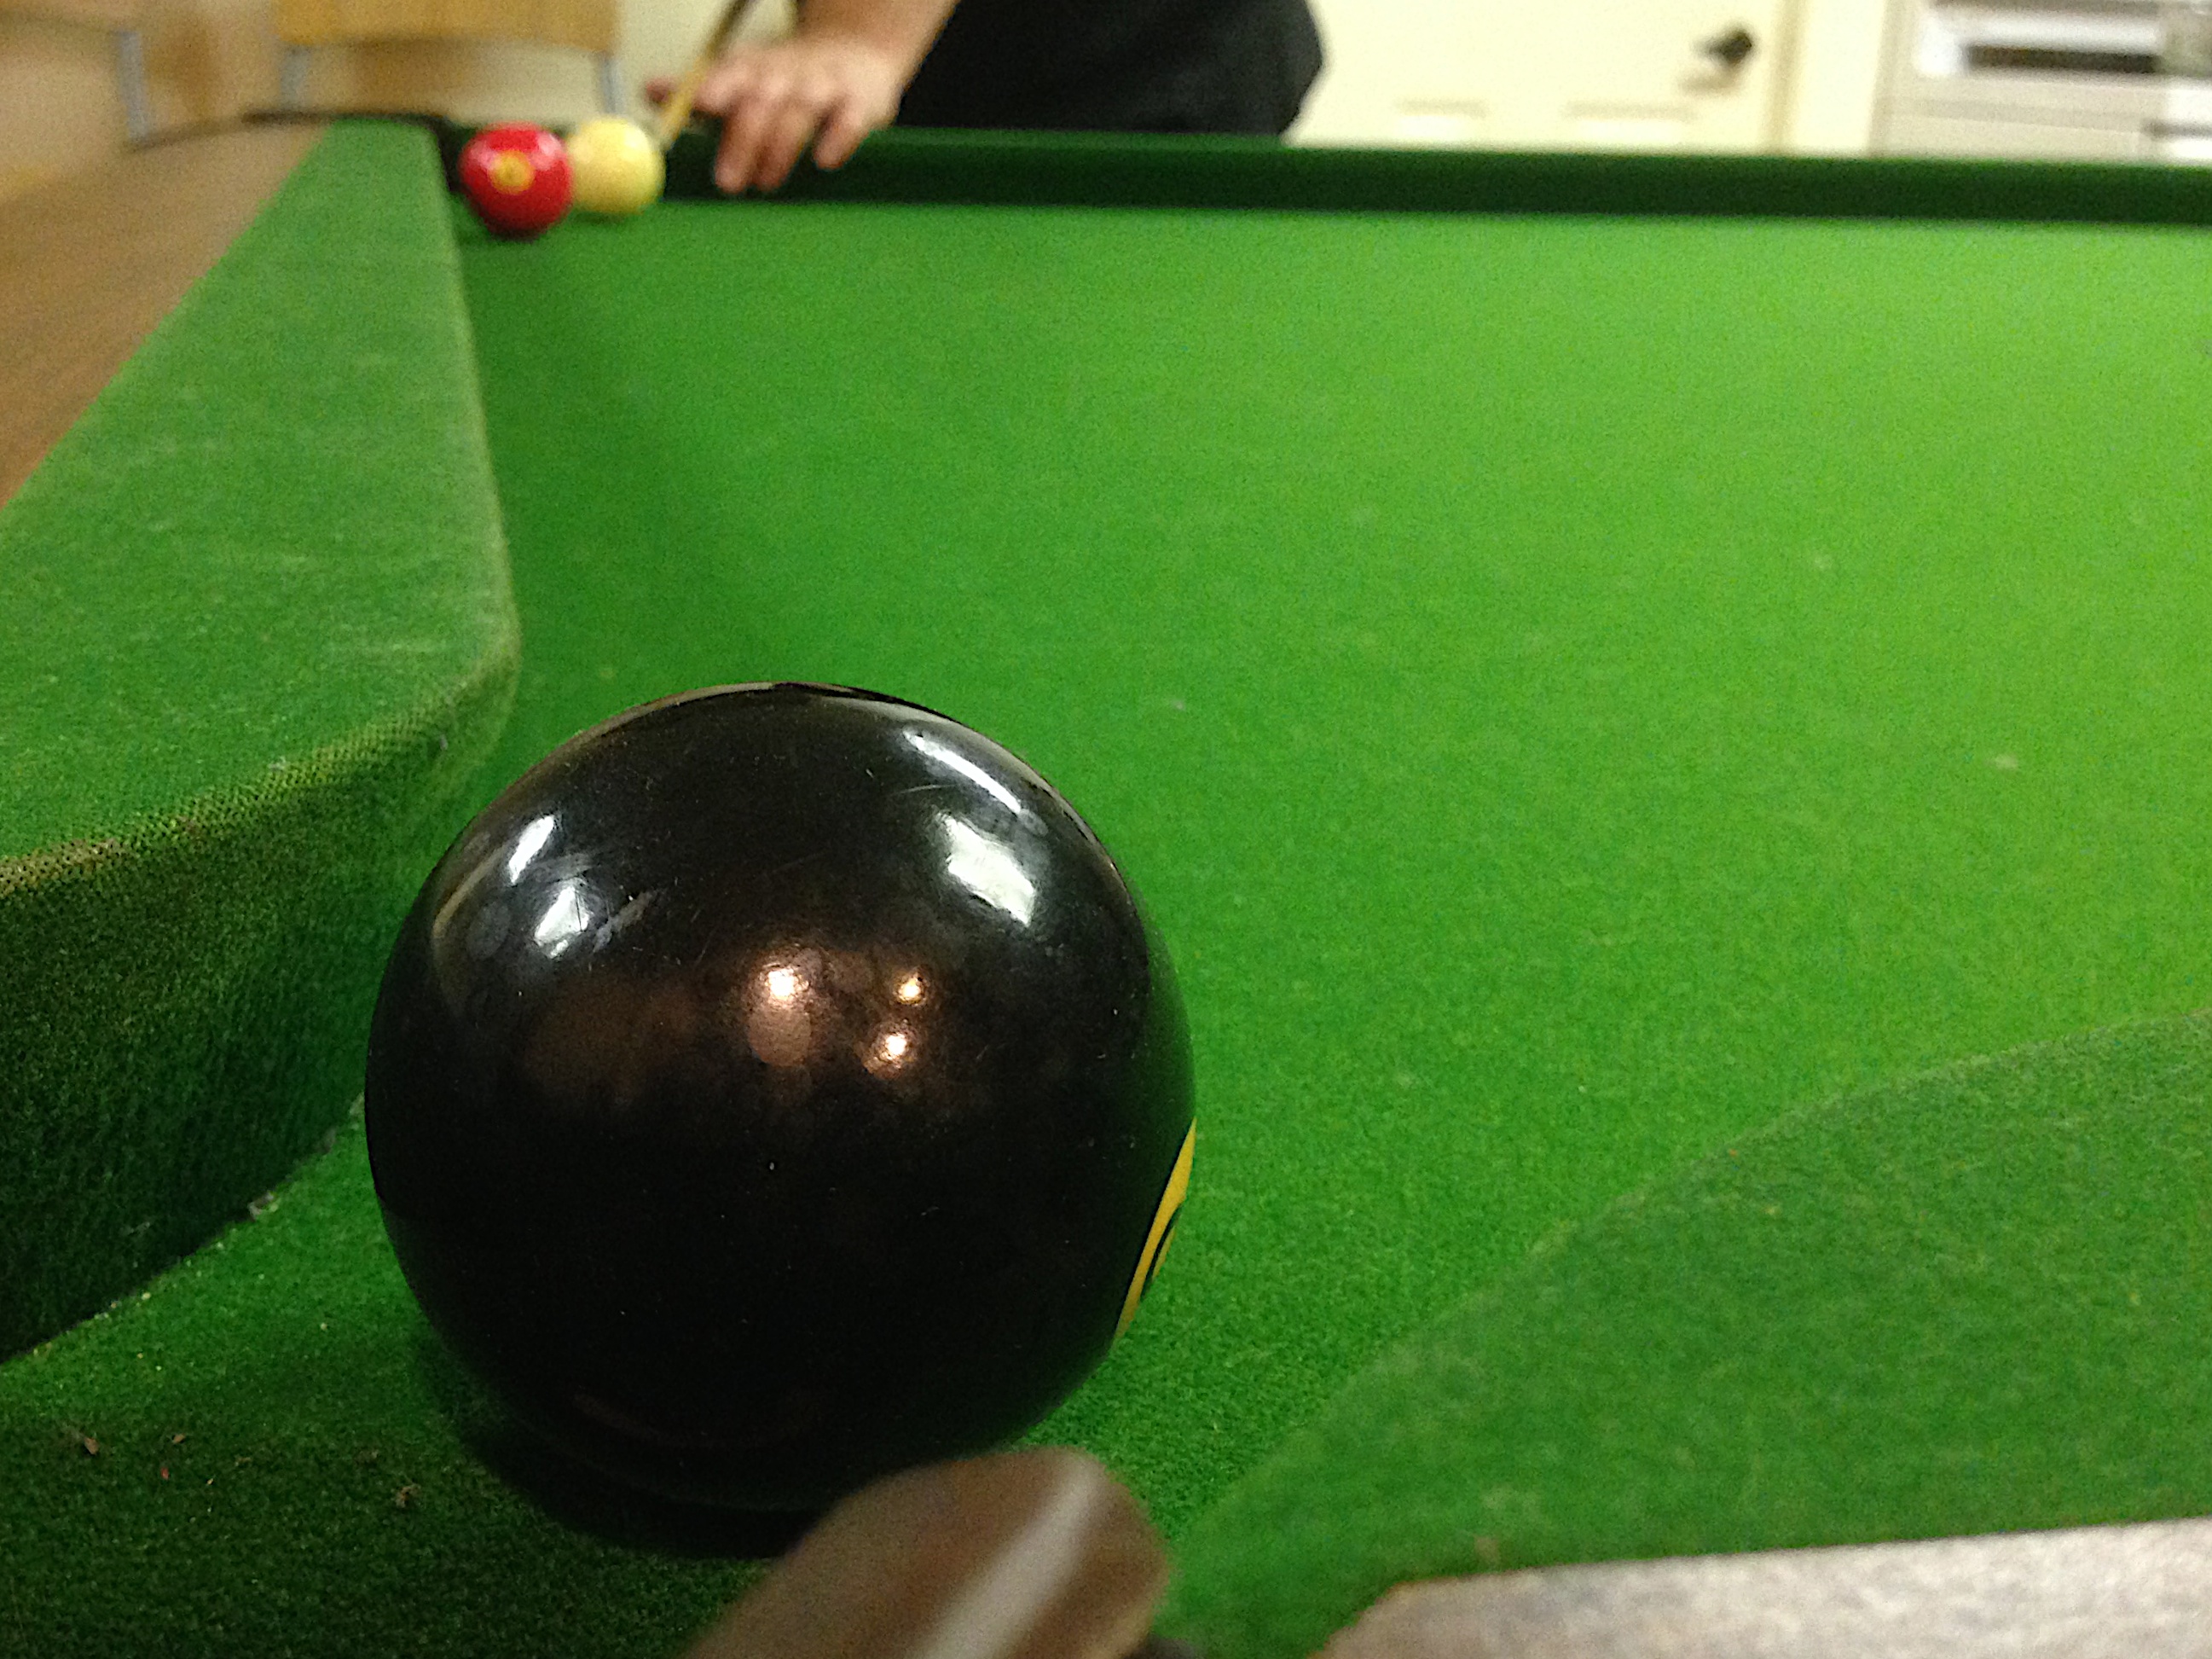
recreation, pool, green, sports, ball, games, snooker, billiard ball, individual sports, pocket billiards, eight ball, indoor games and sports, cue sports, carom billiards, cue stick, english billiards, billiard table, nine ball